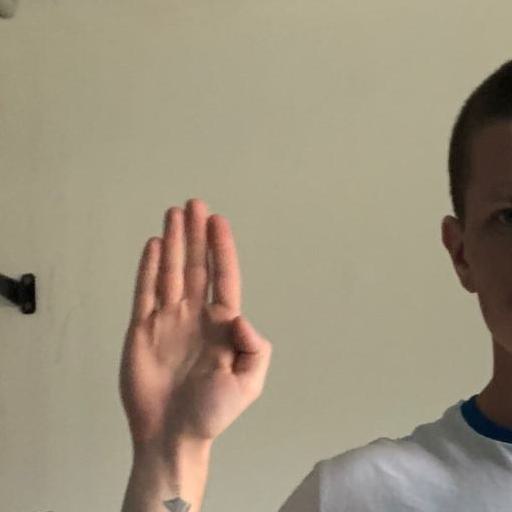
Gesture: stop